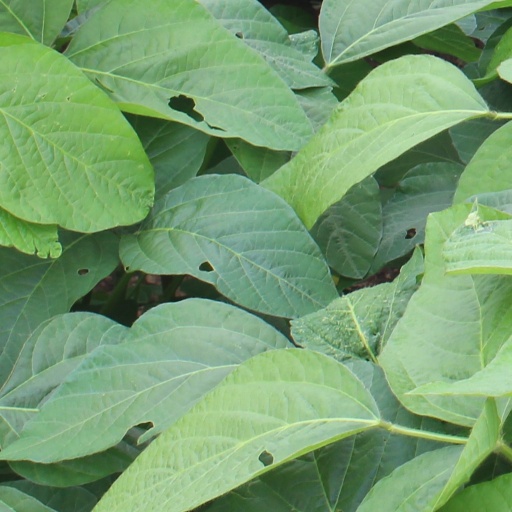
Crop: soybean